Marie van Zandt

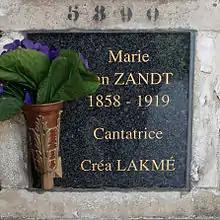
Urn-grave, Père Lachaise Cemetery, Paris

Marie van Zandt (October 8, 1858 – December 31, 1919) was an American dramatic soprano.